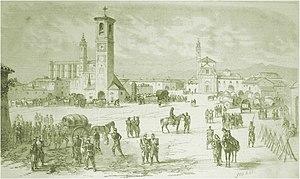
La campagne d'Italie de 1859, aussi appelée guerre d'Italie de 1859, correspondant à la deuxième guerre d'indépendance italienne, voit s’affronter l’armée franco-piémontaise et celle de l’empire d'Autriche. Sa conclusion permet la réunion de la Lombardie au royaume de Sardaigne et pose la base de la constitution du royaume d’Italie.